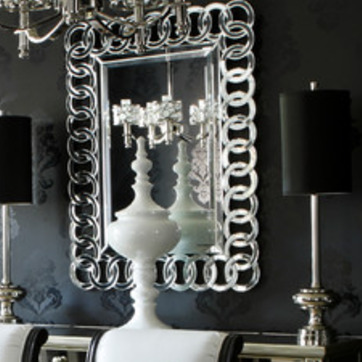
Material: mirror